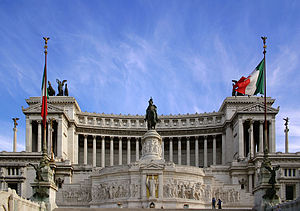
Victor Emanuel-monumentet
Monumento Nazionale en Vittorio Emanuele II
"Monumento Nazionale en Vittorio Emanuele II eller Altare della Patria eller ""Il Vittoriano"" er et monument til ære for Victor Emanuel 2., den første konge af et forenet Italien, som ligger i Rom, Italien.